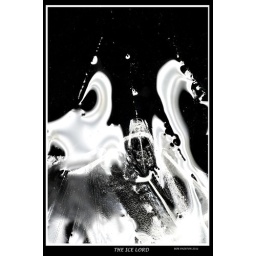
ice paterns left in a black plastic bucket